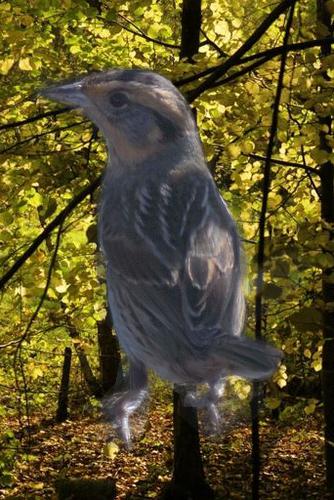
Bird species: Nelson_Sharp_tailed_Sparrow
Bird type: landbird
Background: land